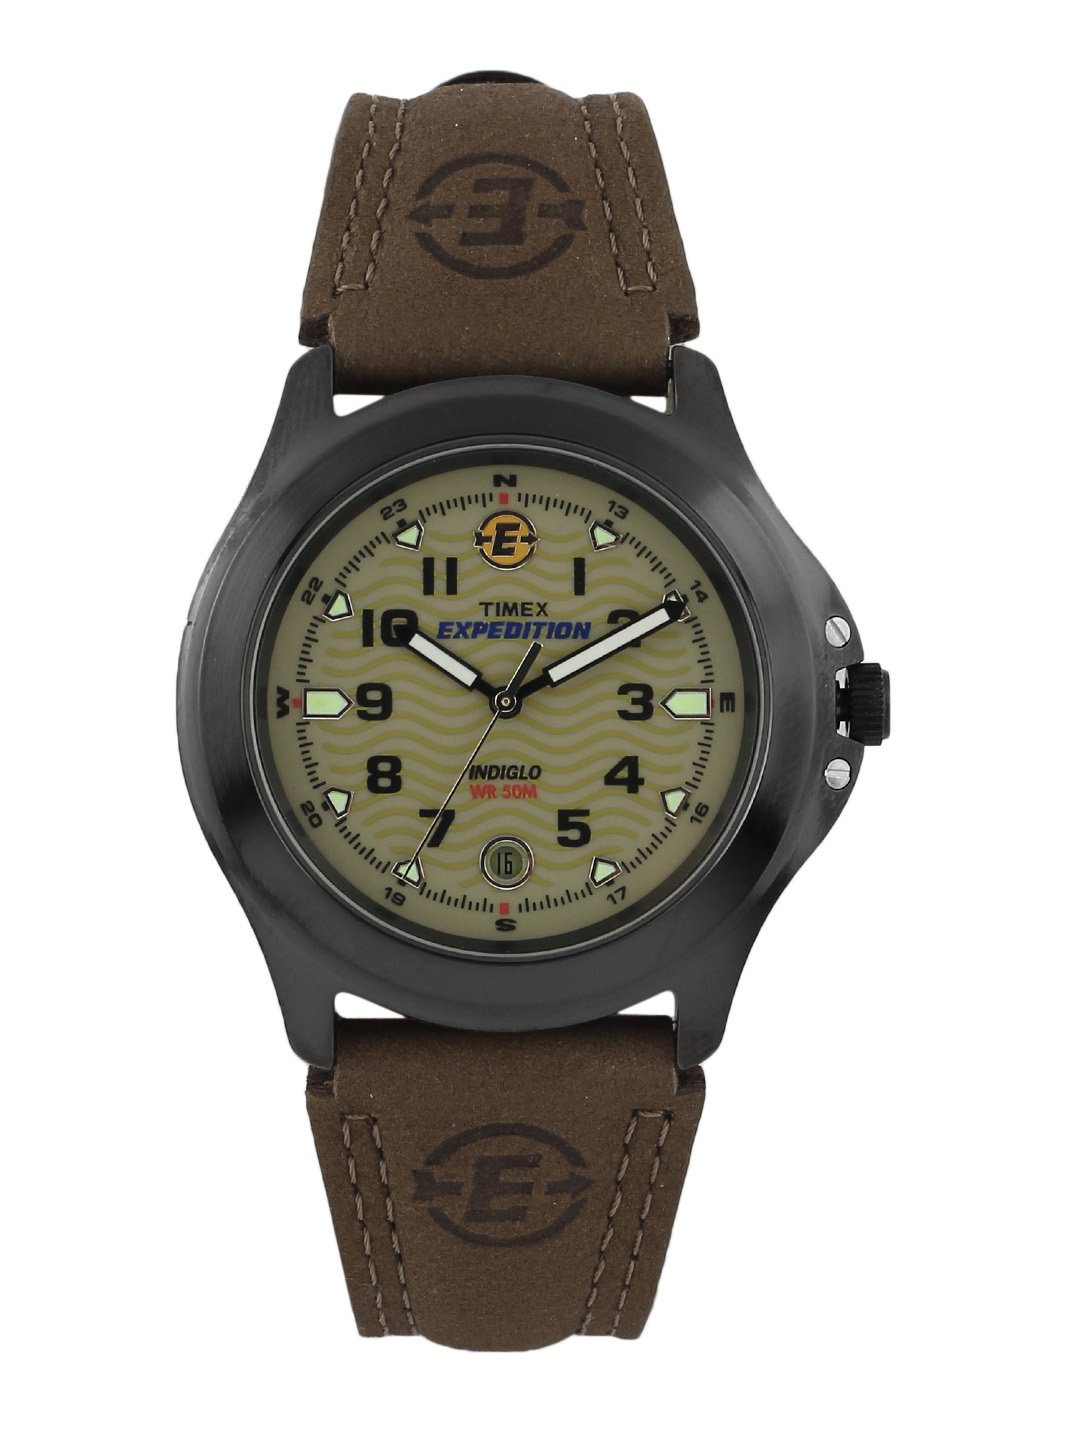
Timex Men Green Dial Watch
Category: Accessories / Watches / Watches
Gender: Men
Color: Green
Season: Winter 2016
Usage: Casual